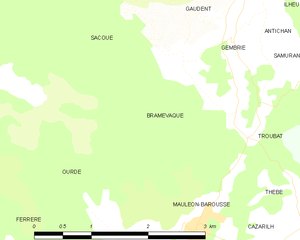
Bramevaque est une commune française située dans le département des Hautes-Pyrénées, en région Occitanie.